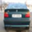
Label: automobile